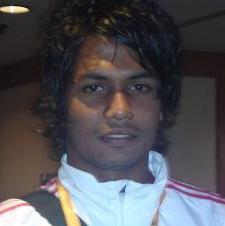
Age: 20